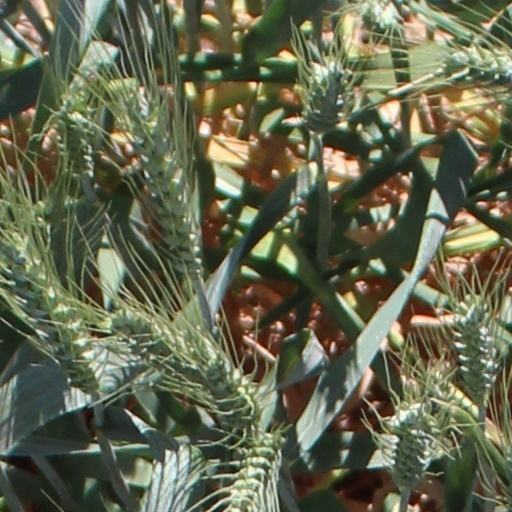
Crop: wheat